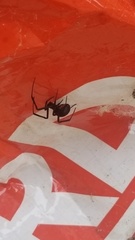
Species: Lactrodectus_hesperus